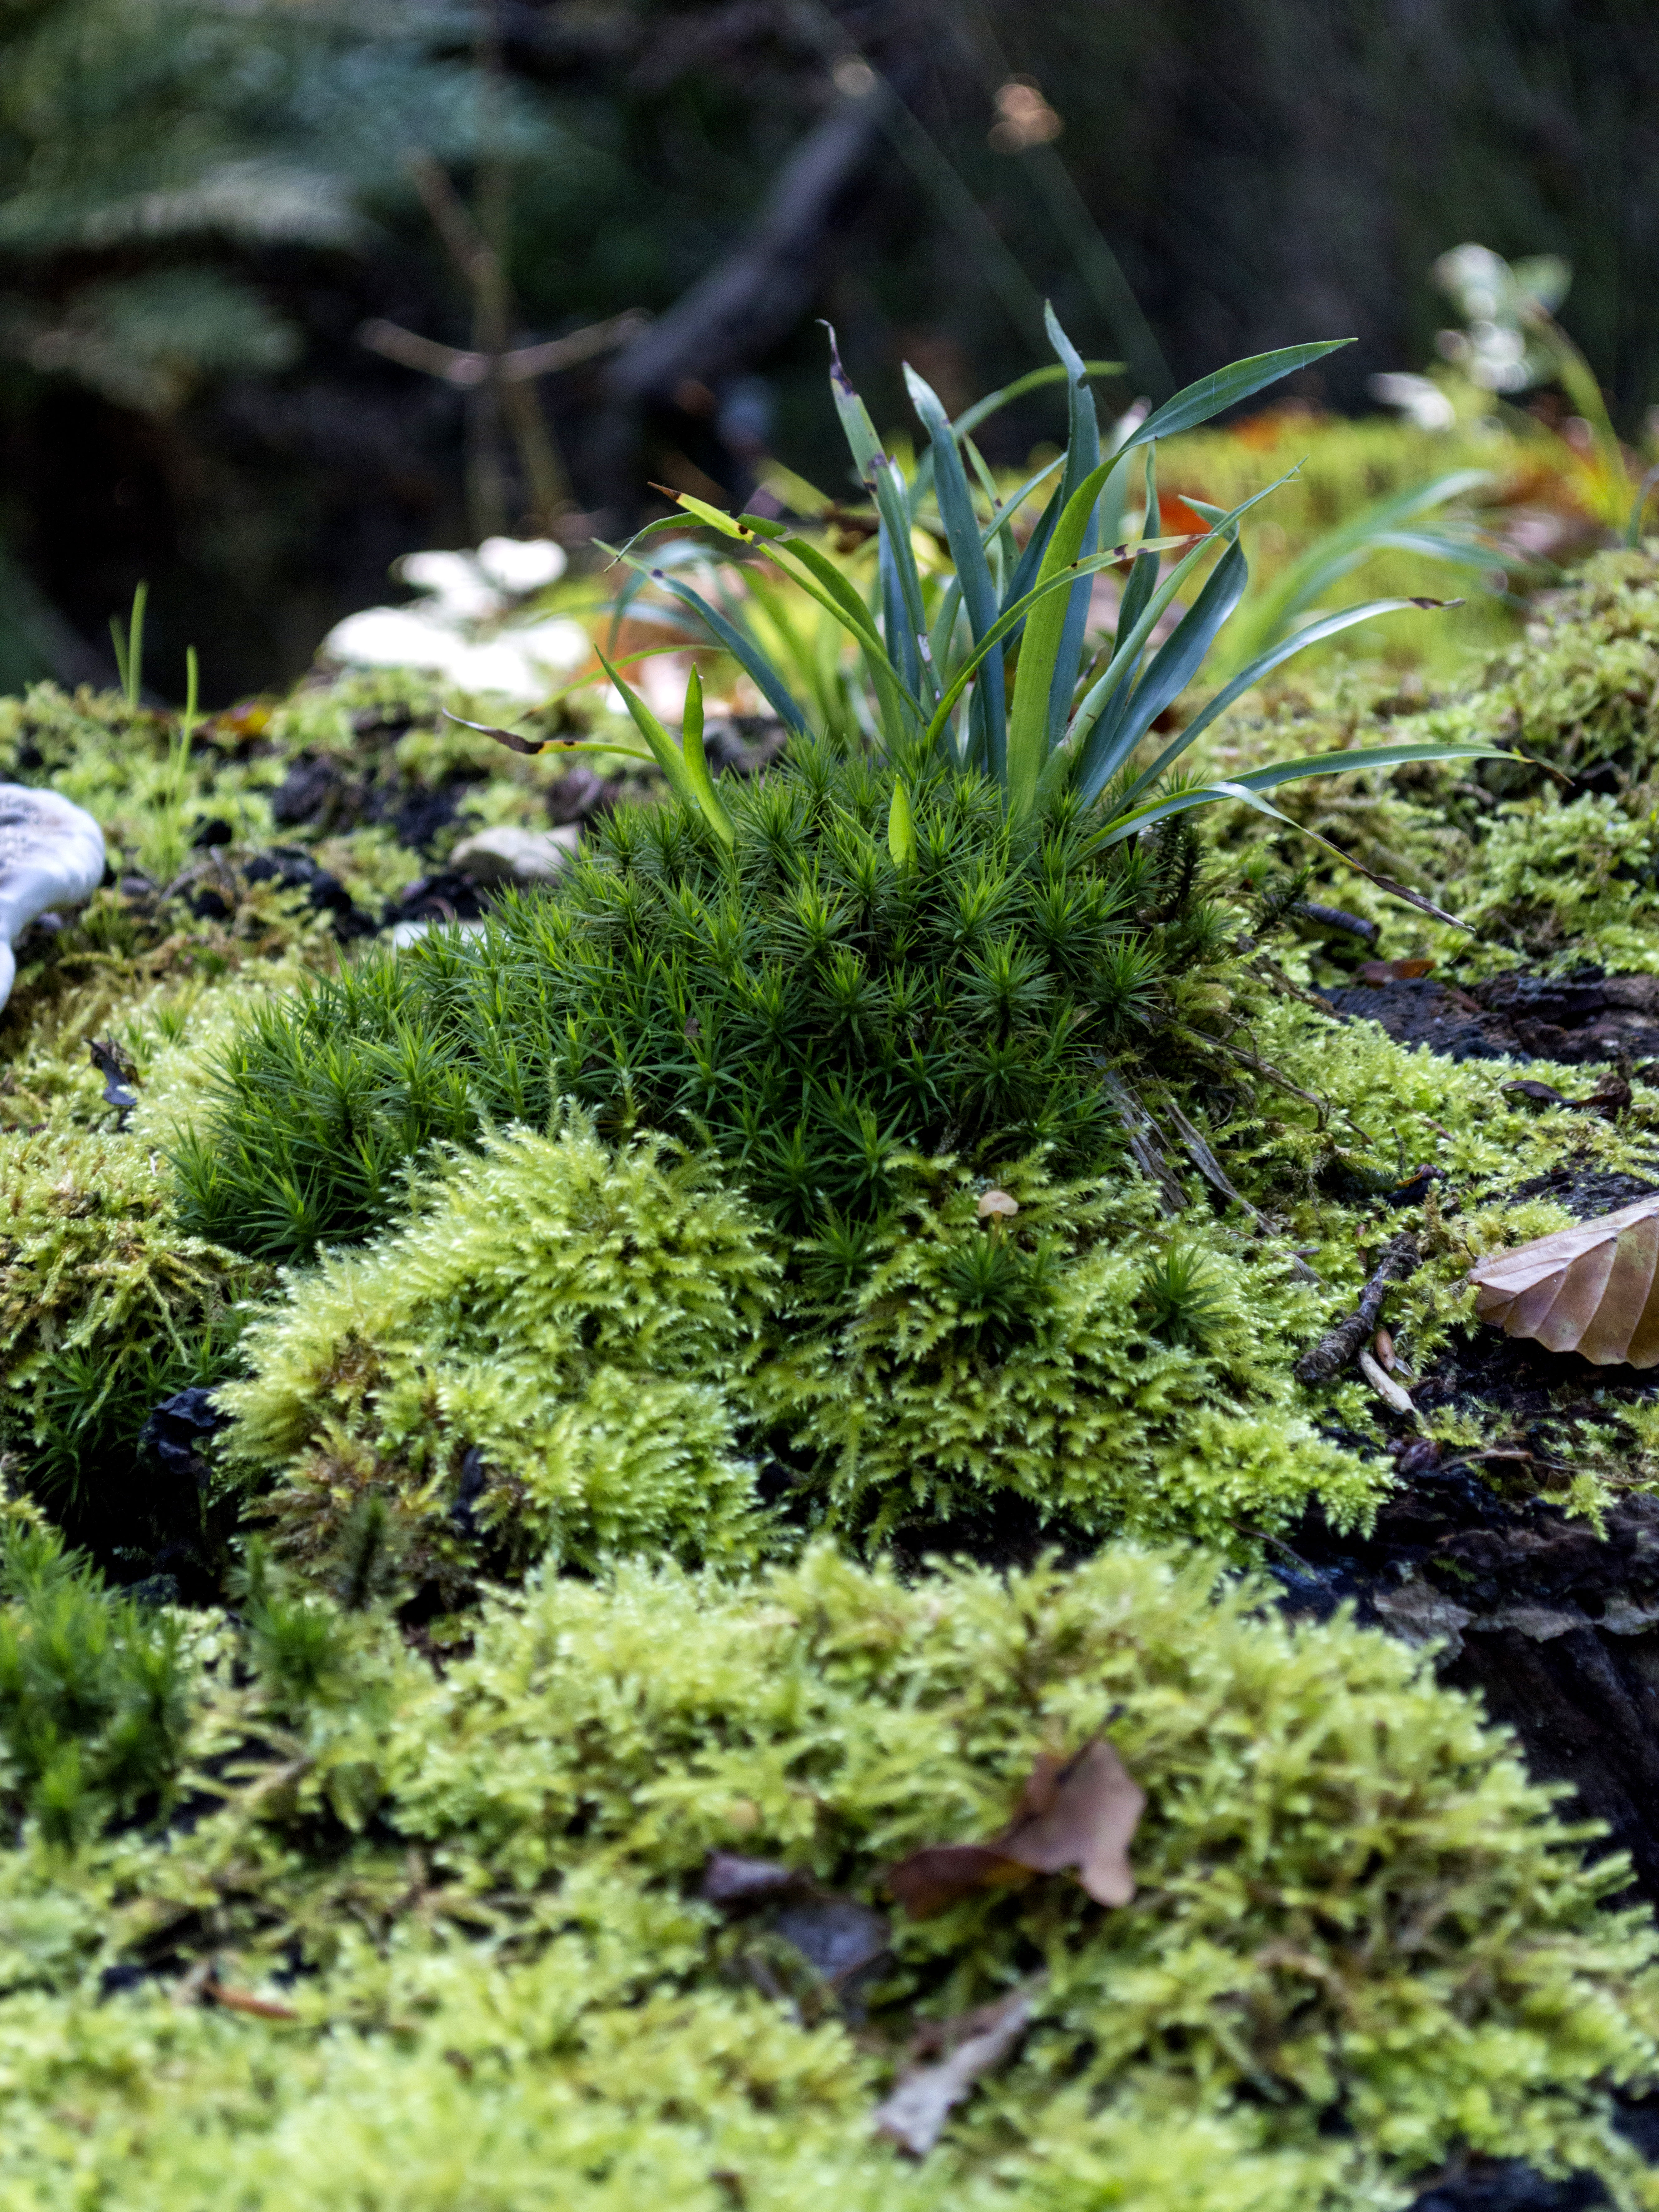
tree, grass, outdoor, branch, plant, photography, texture, leaf, flower, photo, moss, botany, nikon, garden, fir, conifer, colour, holland, nederland, netherlands, cool image, mos, spruce, dutch, outdoorphotography, picture, photograph, fotos, foto, fotografie, depthoffield, woodland, i, gras, larch, ecosystem, paulvandevelde, pdvandevelde, padagudaloma, natuurfotografie, naturephotographer, dordrecht, nederlandinfotos, pvdvfotografie, pdvandeveldedordrecht, nederlandsefotografie, dutchphotogaraphy, totallydutch, fotografienederland, hollandsefotografie, fotografieholland, breda, liesbos, woody plant, temperate coniferous forest, land plant, non vascular land plant, paulvandeveldedordrecht